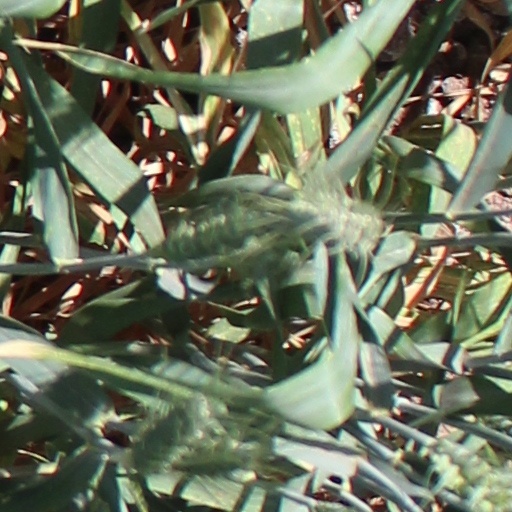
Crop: wheat